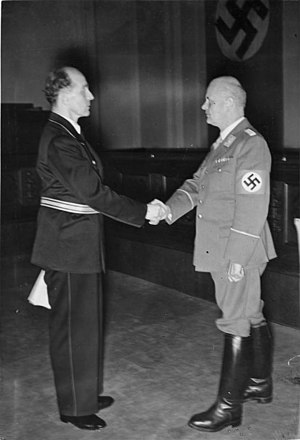
Otto Georg Thierack
Roland Freisler (til venstre) og Otto Georg Thierack
Otto Georg Thierack var en tysk nazistisk jurist og politiker.